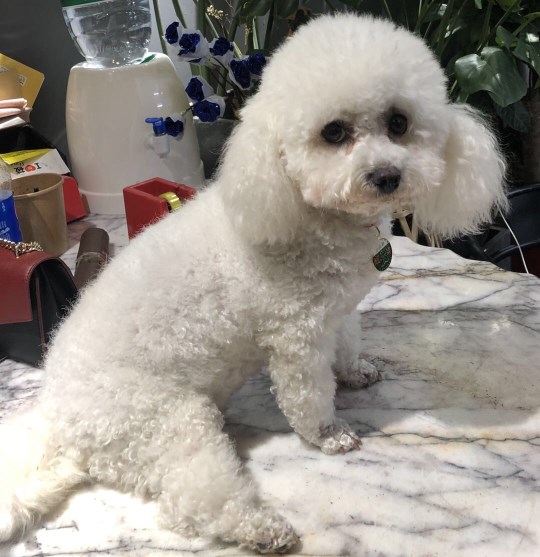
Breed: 3083-n000117-Bichon_Frise